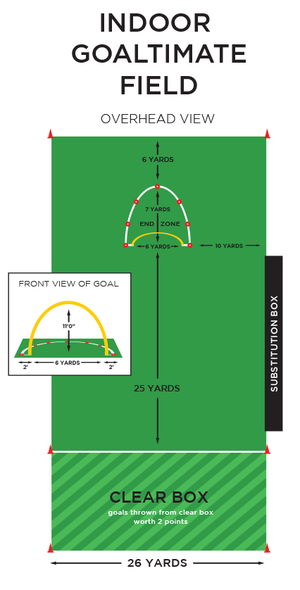
Goaltimate outdoor field setup
Le goaltimate est un jeu collectif proche de l'ultimate se pratiquant avec un disque volant. Il en partage le principe de fair-play et les principales règles de jeu. C'est un sport mixte principalement pratiqué aux États-Unis.